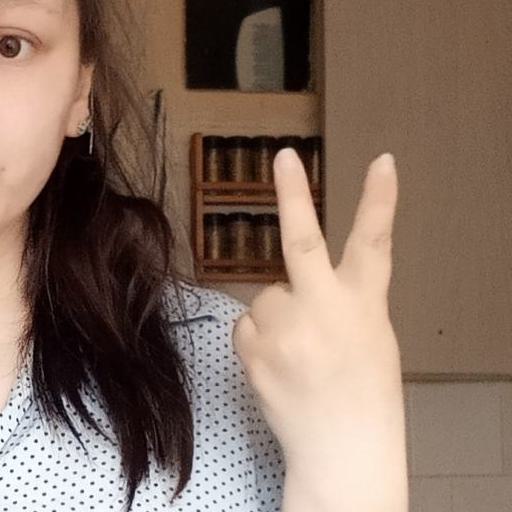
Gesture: peace_inverted